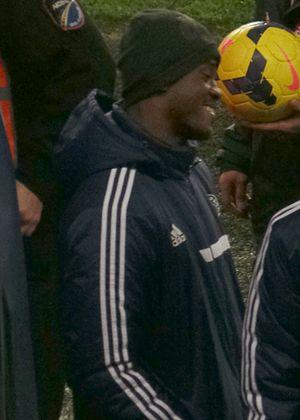
Kafoumba Coulibaly est un footballeur ivoirien, né le 26 octobre 1985 à Abidjan, Côte d'Ivoire qui évolue au poste de milieu défensif